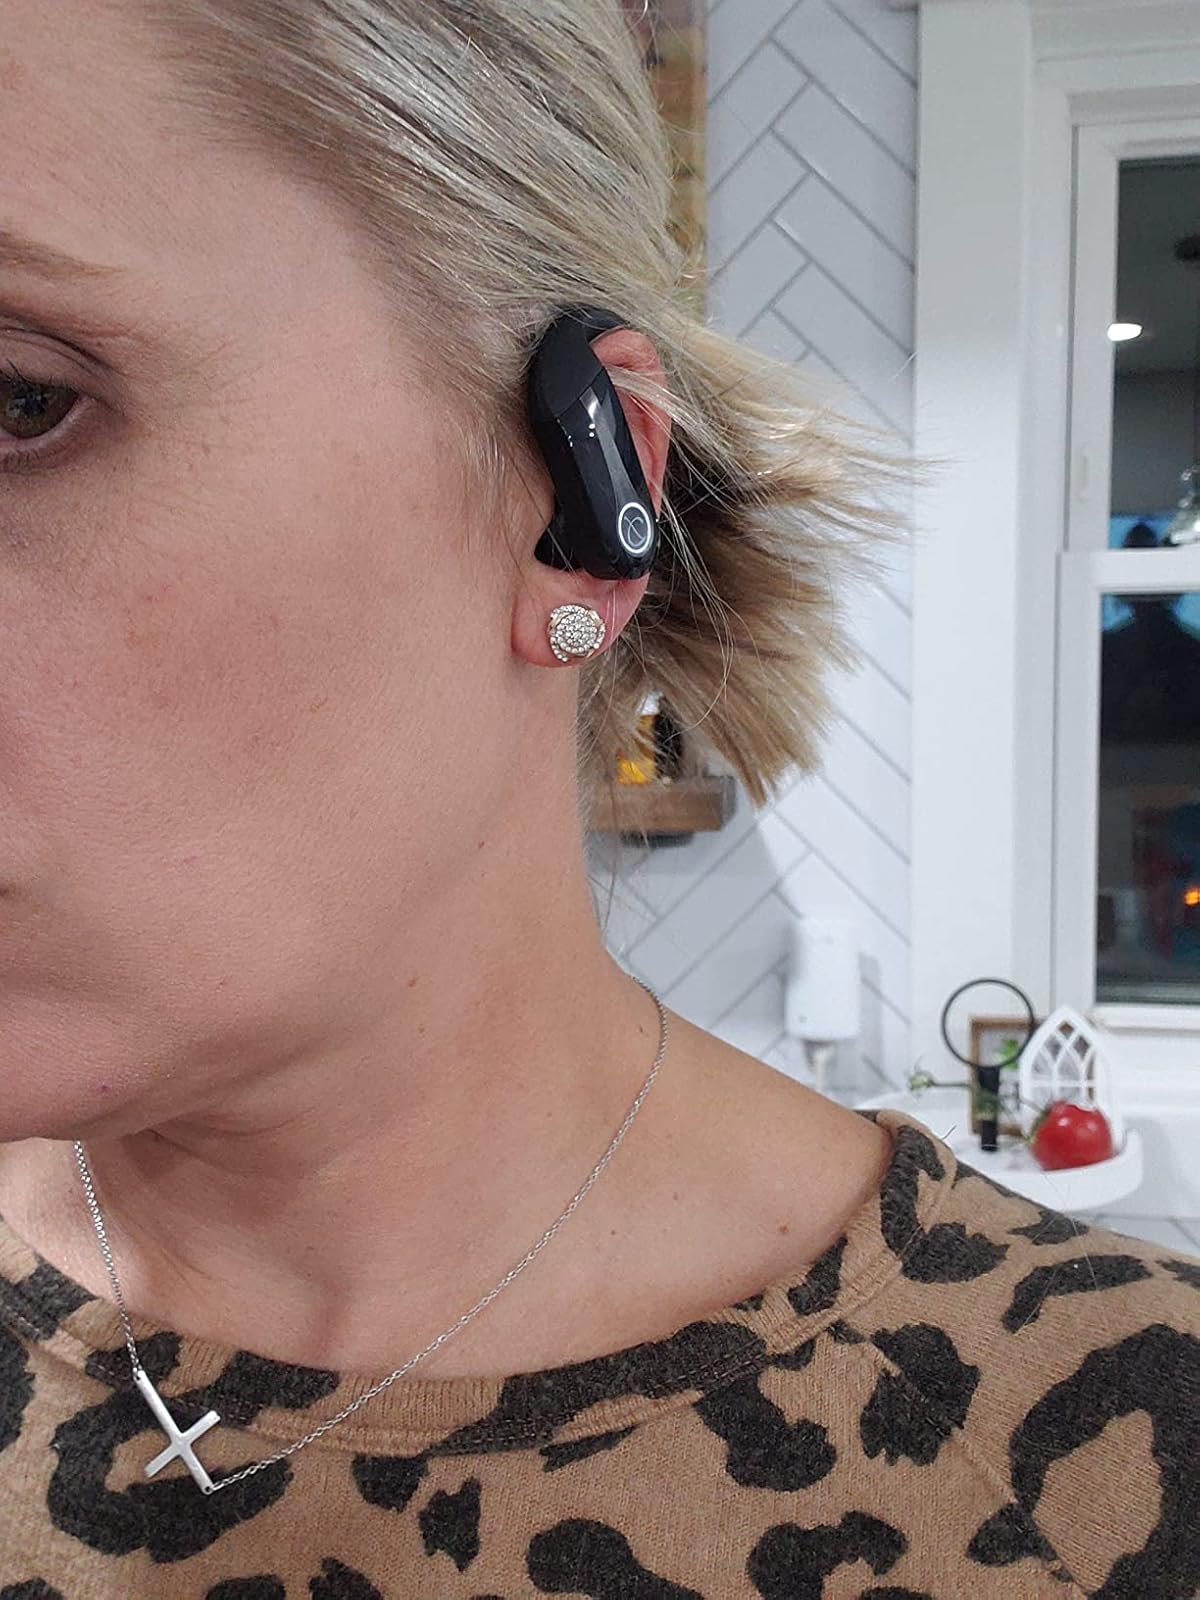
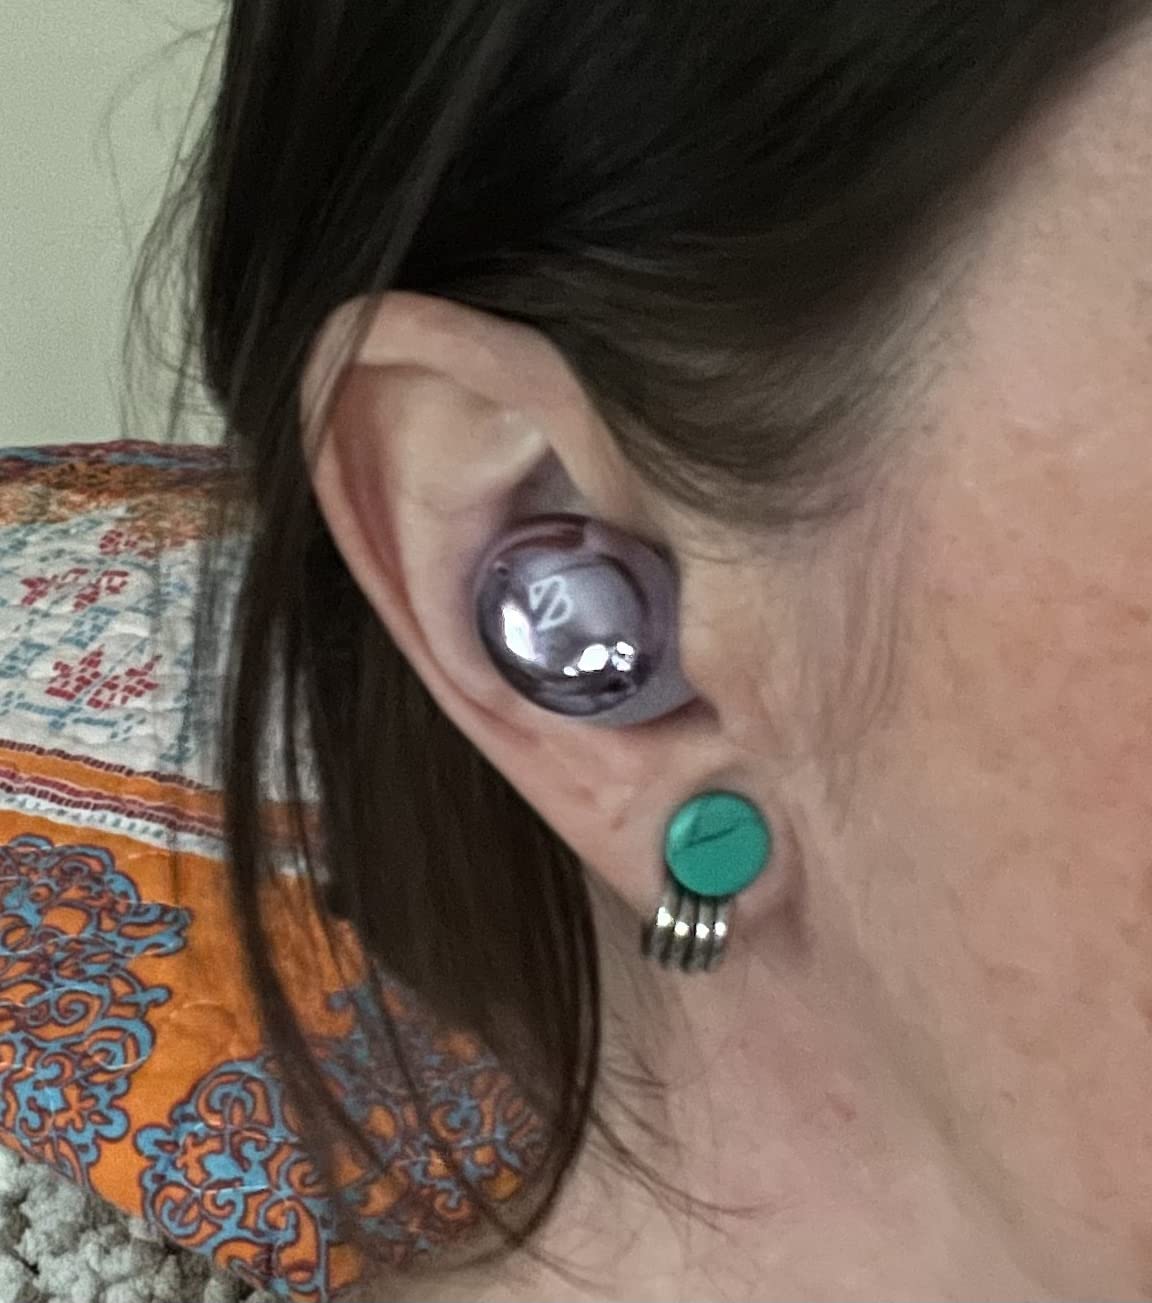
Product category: earbuds
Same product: no